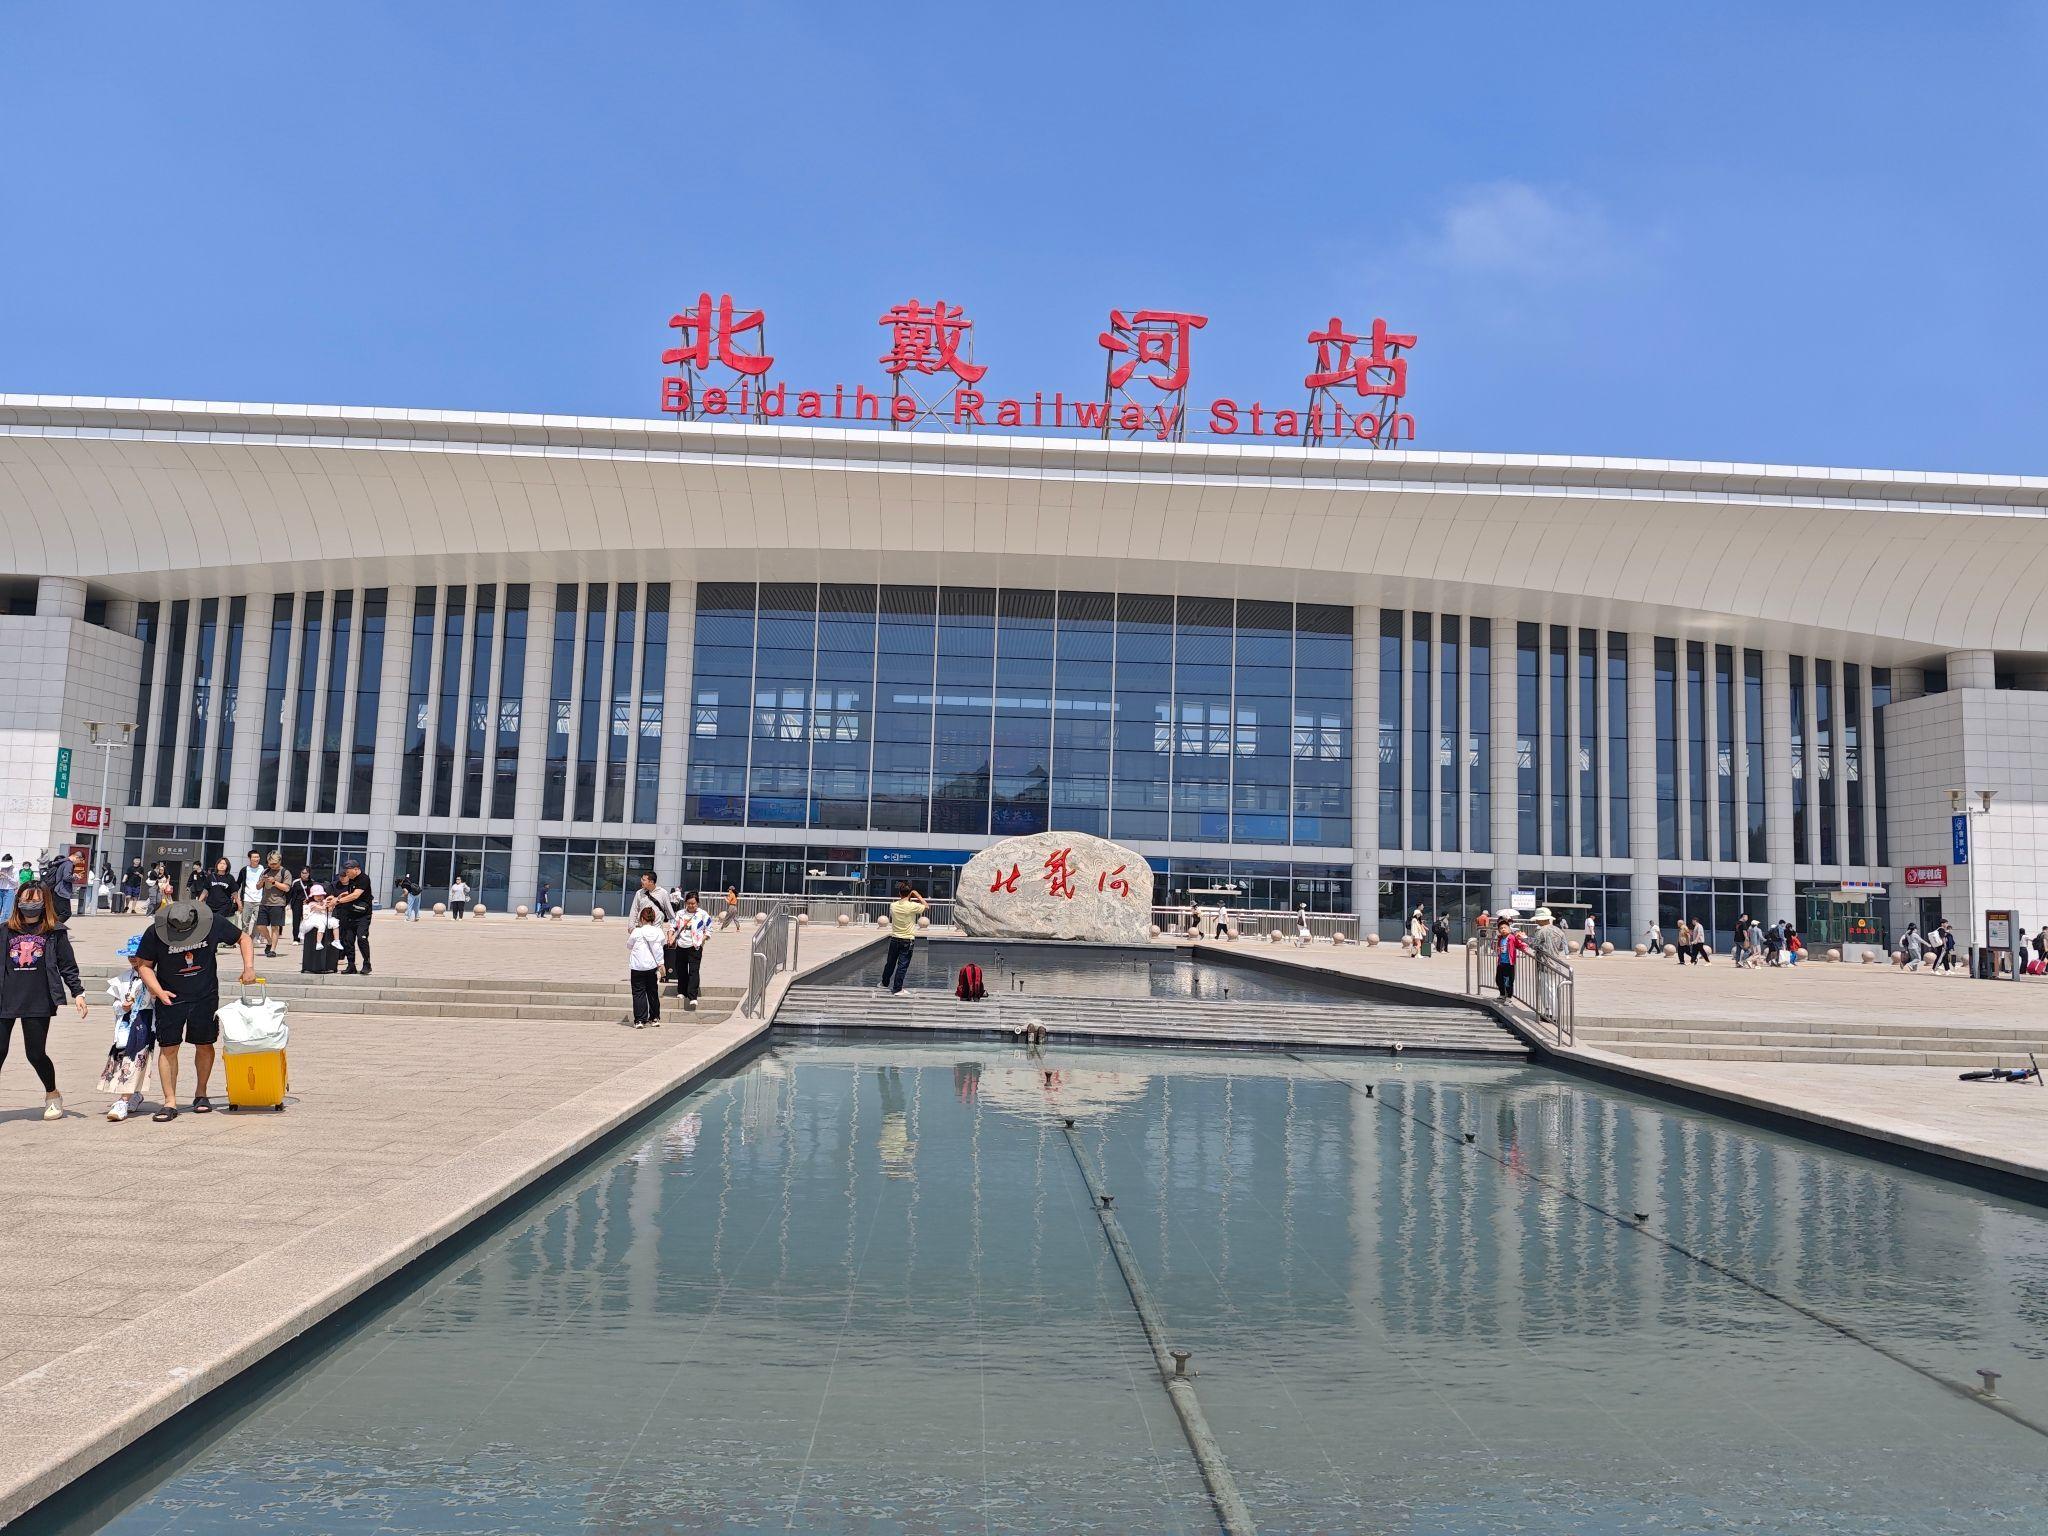
地标名称：北戴河站
所在城市：秦皇岛市·北戴河区